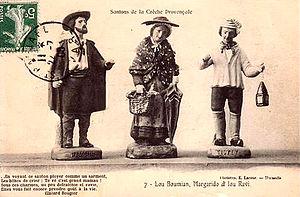
Santons de la crèche provençale du début du XXe siècle
Les santons de Provence sont de petites figurines en argile, très colorées, représentant, dans la crèche de Noël, la scène de la nativité, les Rois Mages et les bergers, ainsi que toute une série de petits personnages, figurant les habitants d’un village provençal et leurs métiers traditionnels. Tout ce petit monde, chacun muni de son présent pour l’enfant Jésus, fait route à travers un paysage comportant traditionnellement une colline, une rivière avec un pont, et des oliviers, vers l’étable, surmontée de son étoile.
Une crèche provençale est une crèche de Noël comportant des personnages traditionnels de la Provence, les santons et s'inspirant de la vie locale et dont l'invention date du XVIIIᵉ siècle.